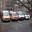
Label: ambulance